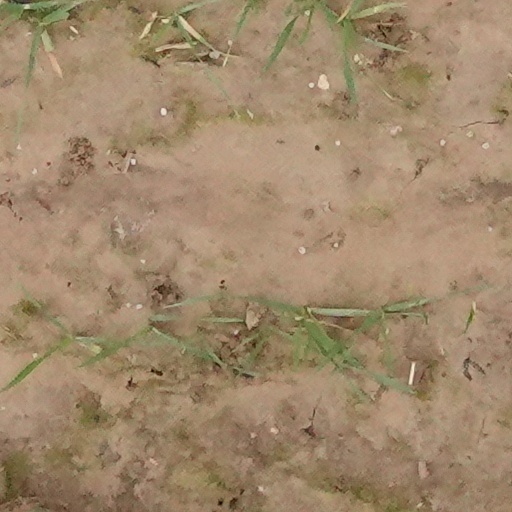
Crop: wheat